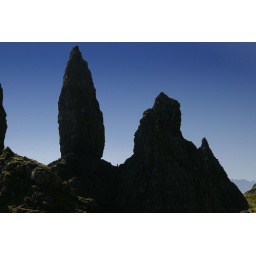
The Old Man of Storr - note the person in between the rocks